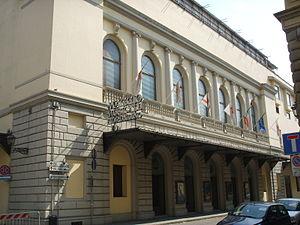
Le Teatro comunale di Firenze est un opéra situé à Florence, en Toscane.